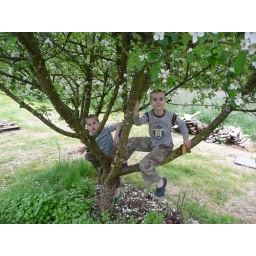
The big boys, staying dry in the apple tree :)